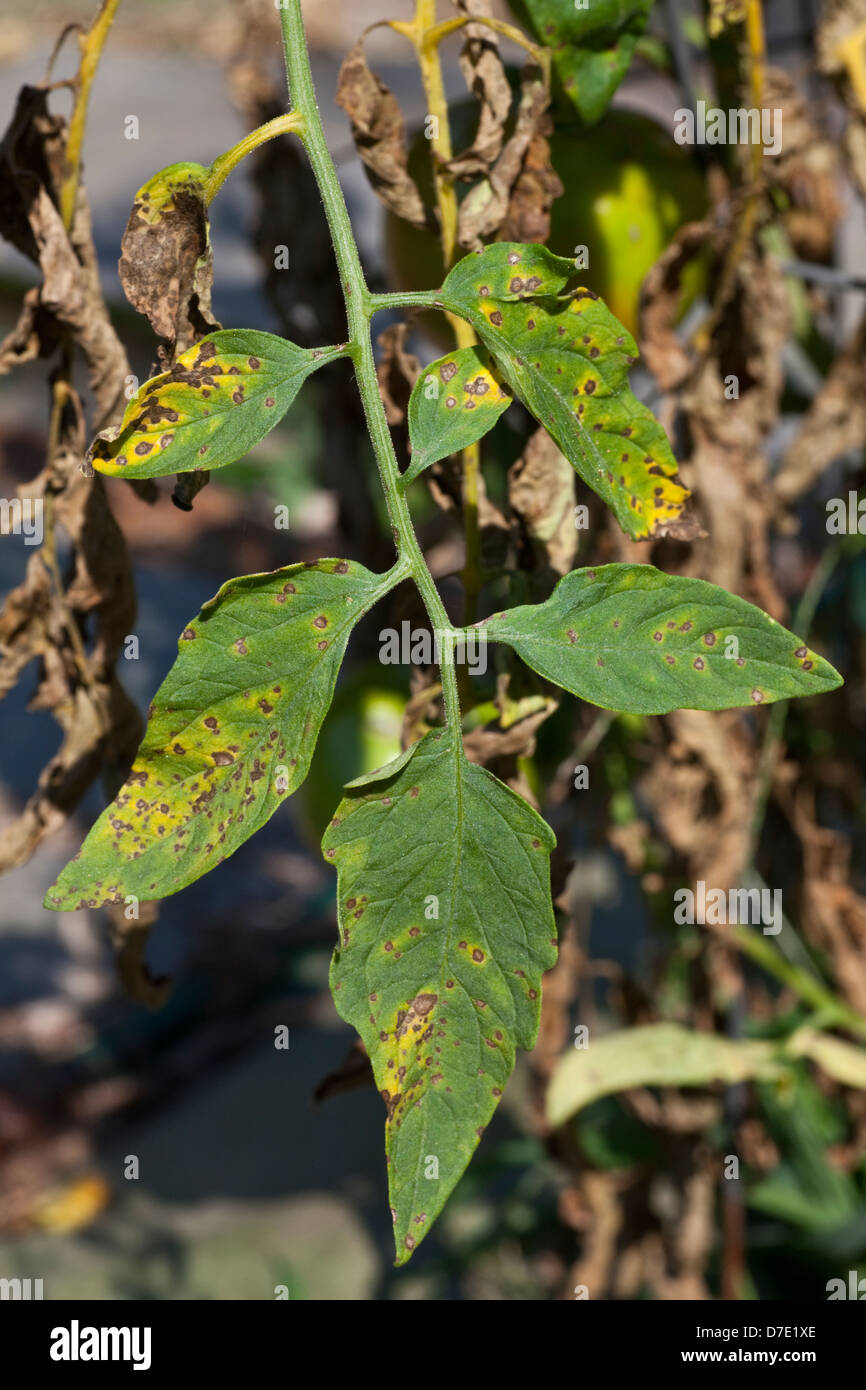
Plant: Tomato
Disease: tomato septoria leaf spot